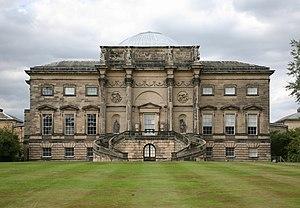
Le néo-classicisme est à la fois un mouvement artistique, et une période stylistique qui émerge vers 1750 dans l'Europe des Lumières, contemporain et consécutif de la vogue du Grand Tour. Son apogée se situe vers 1780 jusqu'à 1800 et le déclin de son influence s'amorce vers 1810 avec la concurrence du romantisme. Le mouvement, né à Rome au moment où l'on redécouvre Pompéi et Herculanum, se diffuse en Europe et aux États-Unis par l'intermédiaire des écrits de théoriciens dont le principal représentant est l'archéologue et historien d'art Johann Joachim Winckelmann. Celui-ci préconise un retour à la « vertu », à la simplicité et au goût de l'épure de l'antique après le baroque et surtout ce que les promoteurs du retour à l'antique considèrent comme les excès foisonnants et frivoles du rococo de la période précédente. Cette expression nouvelle d'un style ancien souhaite rallier tous les arts à ce qu'on appela alors « le vrai style ».
L'étage noble est, à l'intérieur d'un palais ou d'une vaste demeure, un étage situé généralement au premier niveau élevé ; il est pourvu de fenêtres plus hautes et plus larges que le reste du bâtiment. C'est là que se trouvent les pièces de réception et les chambres dévolues aux invités de marque.